Surujrattan Rambachan

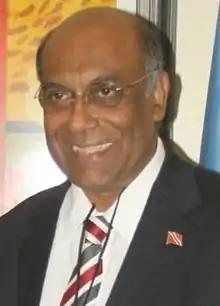
Rambachan in 2012

Surujrattan Rambachan (born April 14, 1949) is a Trinidad and Tobago politician, academic and cultural activist. He was the Works and Infrastructure Minister of Trinidad and Tobago and deputy political leader of the United National Congress Party (UNC) and member of parliament for Tabaquite.